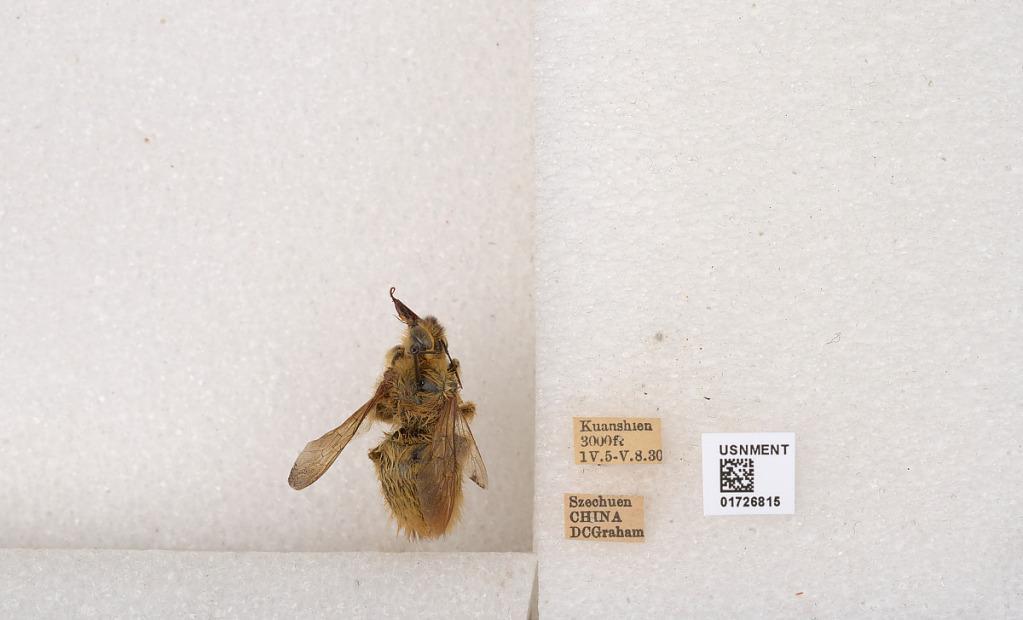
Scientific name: Xylocopa (Mesotrichia) latipes (Drury)
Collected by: D. Graham
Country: China
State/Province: Sichuan
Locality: Kuanshien